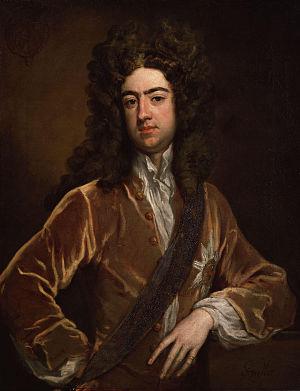
Charles Lennox, 1ᵉʳ duc de Richmond, Lennox et Aubigny, était le fils illégitime de Charles II d'Angleterre et de sa maîtresse Louise Renée de Penancoët de Keroual, duchesse de Portsmouth.